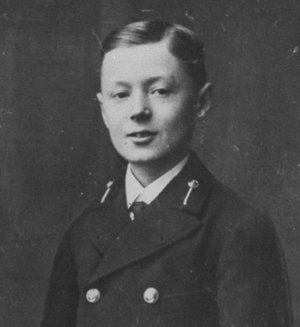
George Archer-Shee (1895-1914), cadet de la Royal Navy, accusé de vol puis innocenté, mort à la guerre en 1914.
George Archer-Shee, né à Bristol le 6 mai 1895, mort le 31 octobre 1914, est un jeune britannique accusé de vol puis acquitté, devenu officier, tué au début de la Première Guerre mondiale. Son histoire a inspiré une pièce de théâtre et des adaptations à la radio, à la télévision et au cinéma.